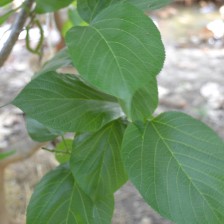
Variety: TaiwanMeacho